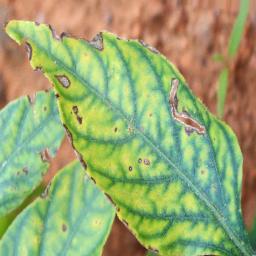
Label: cercospora